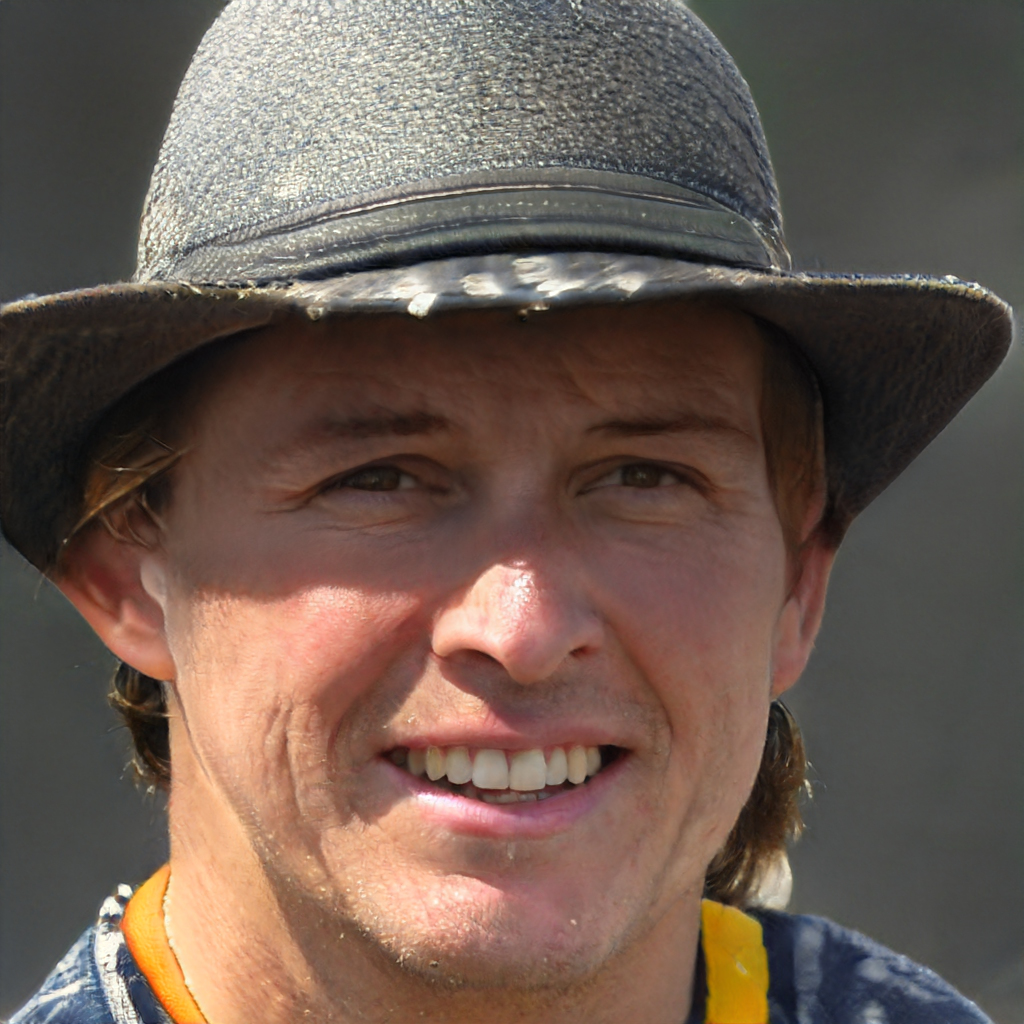
Gender: Male